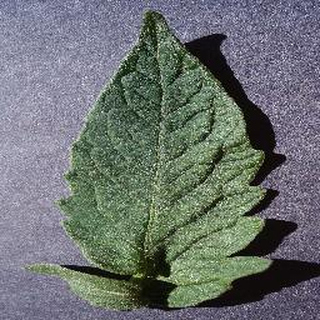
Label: healthy_tomato